Interior Plains

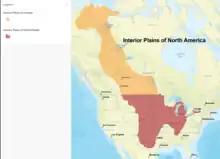
Interior Plains physiographic areas defined by the United States and Canada.

The Interior Plains physiographic area stretches across Canada and the United States, and the two governments each use a different hierarchical system to classify their portions. In Canada, the Interior Plains makes up one of seven physiographic areas included in the highest level of classification - defined as a "region" in that country. In the United States it is one of eight physiographic areas (of the contiguous 48 states) included in the highest classification, defined as a "division" there.